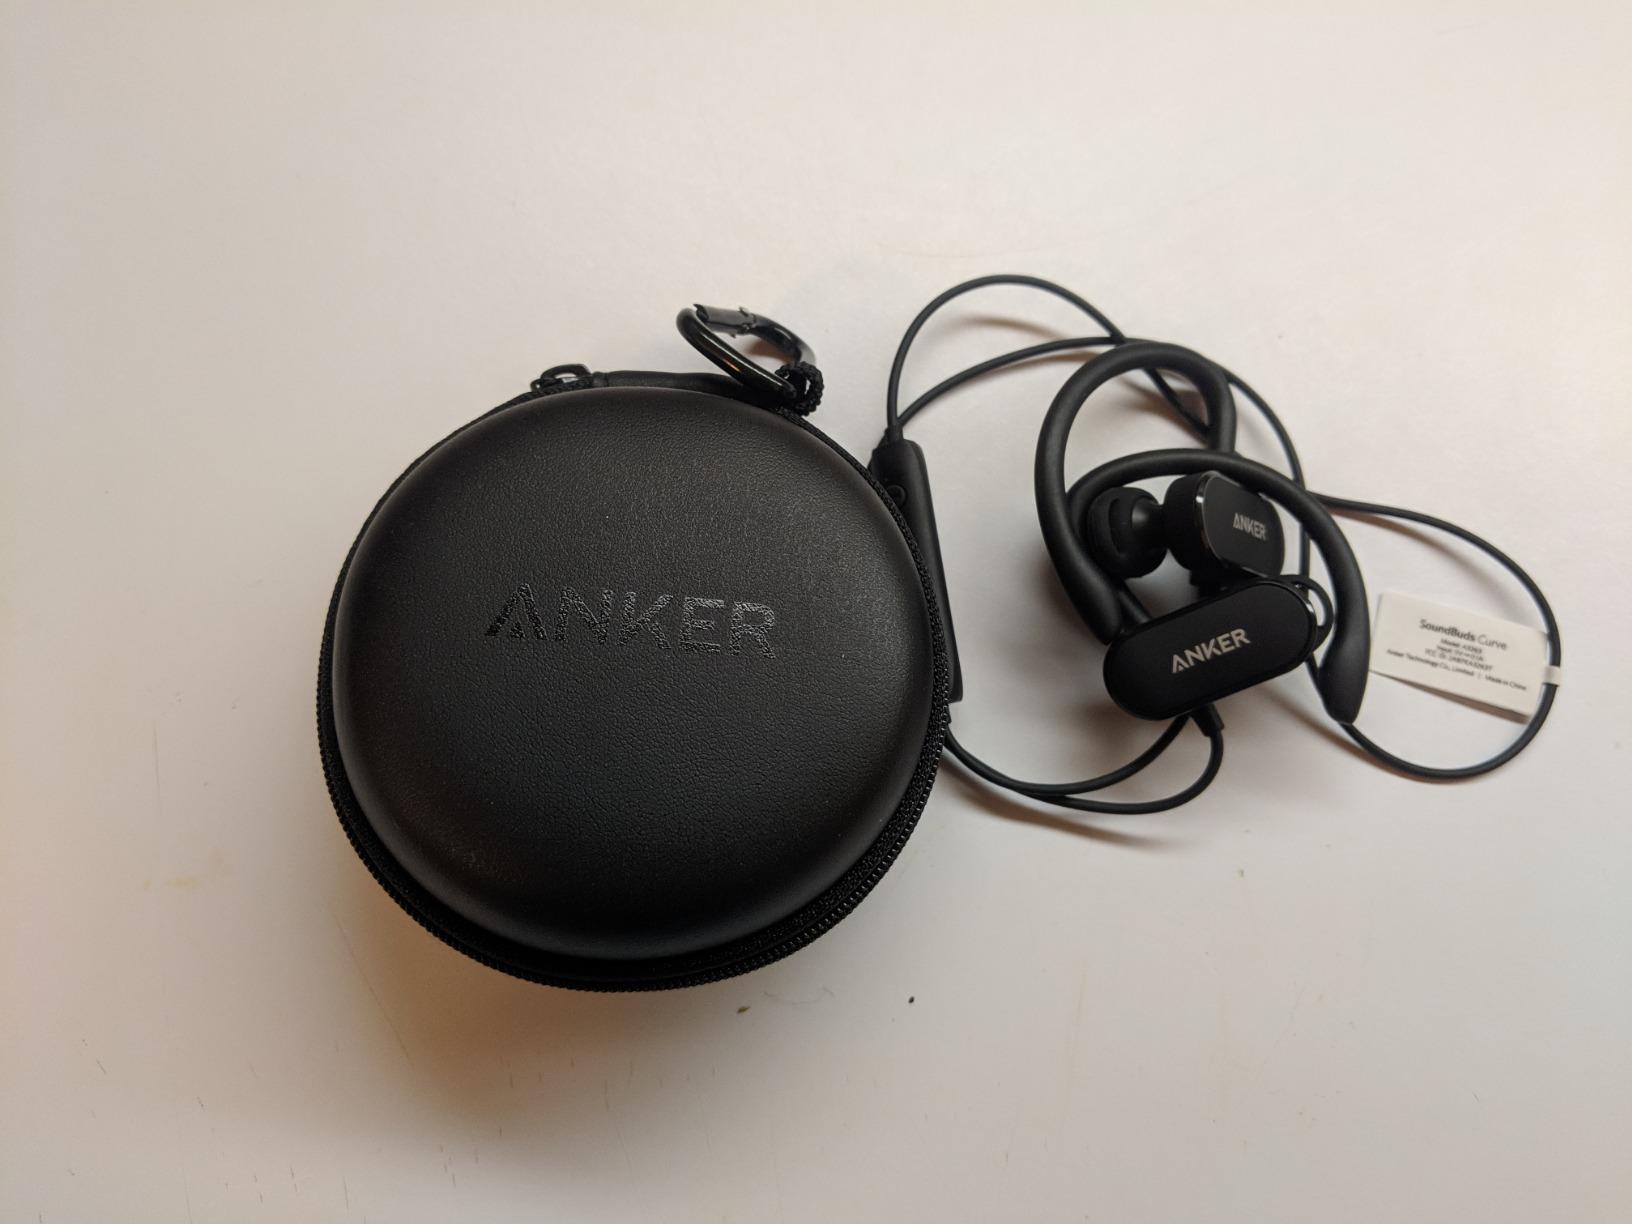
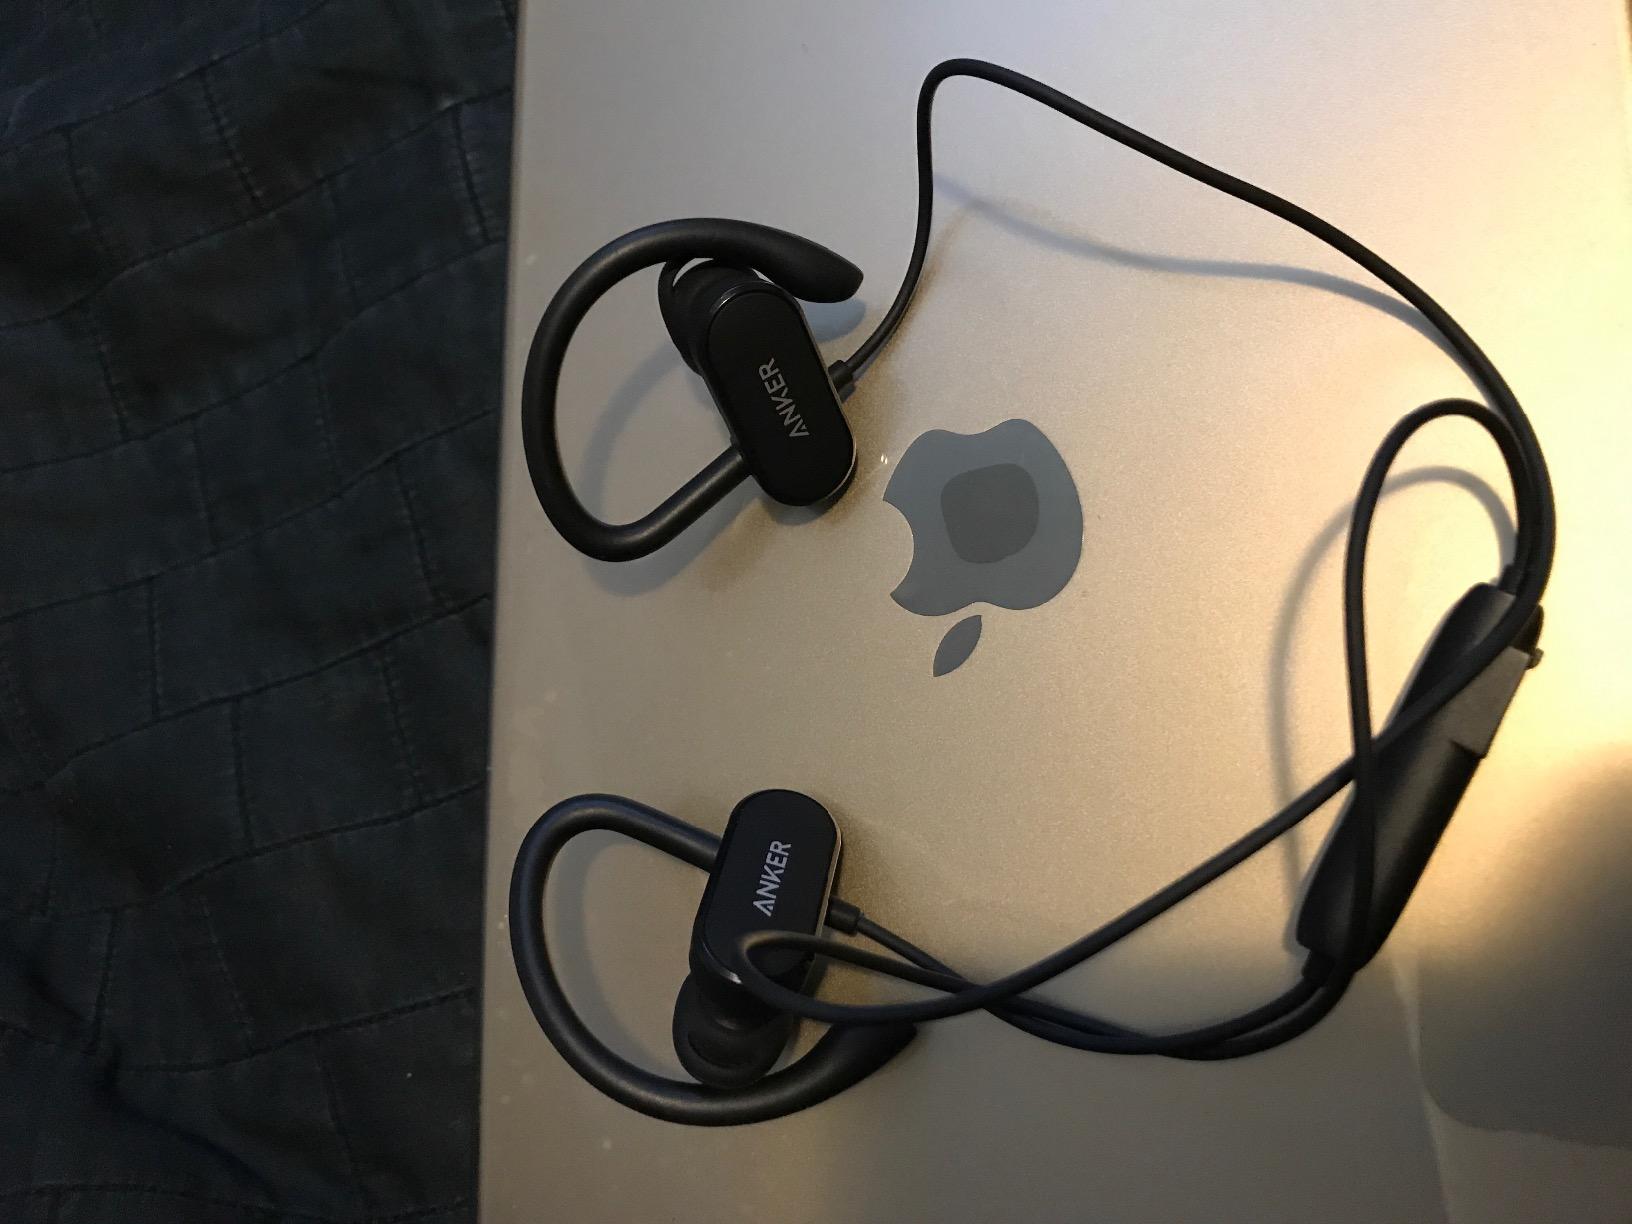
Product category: headphones
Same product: yes